Corneal transplantation

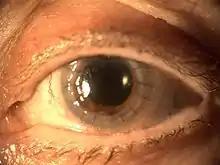
Replacement of the entire cornea

A trephine (a circular cutting device), which removes a circular disc of cornea, is used by the surgeon to cut the donor cornea. A second trephine is then used to remove a similar-sized portion of the patient's cornea. The donor tissue is then sewn in place with sutures.